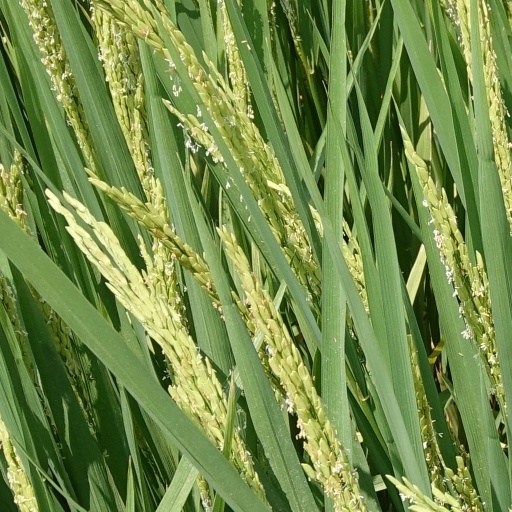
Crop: rice